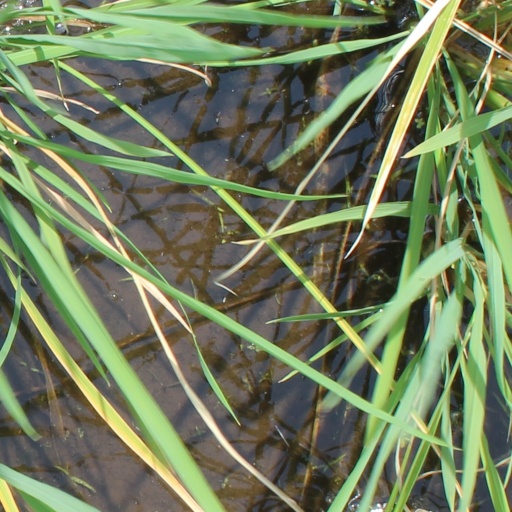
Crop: rice